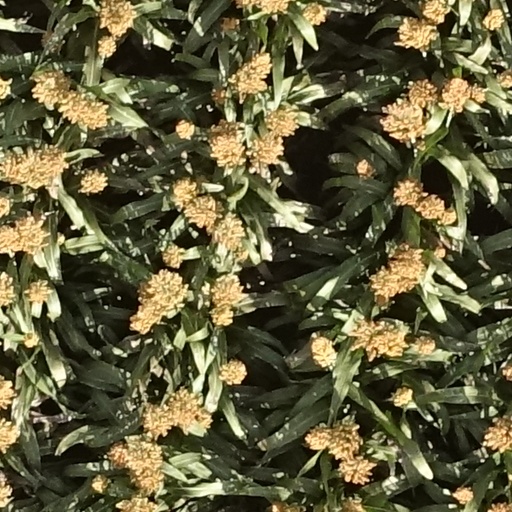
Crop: sorghum